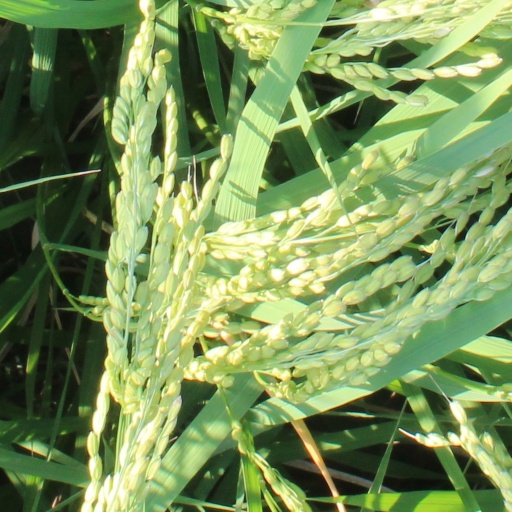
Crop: rice